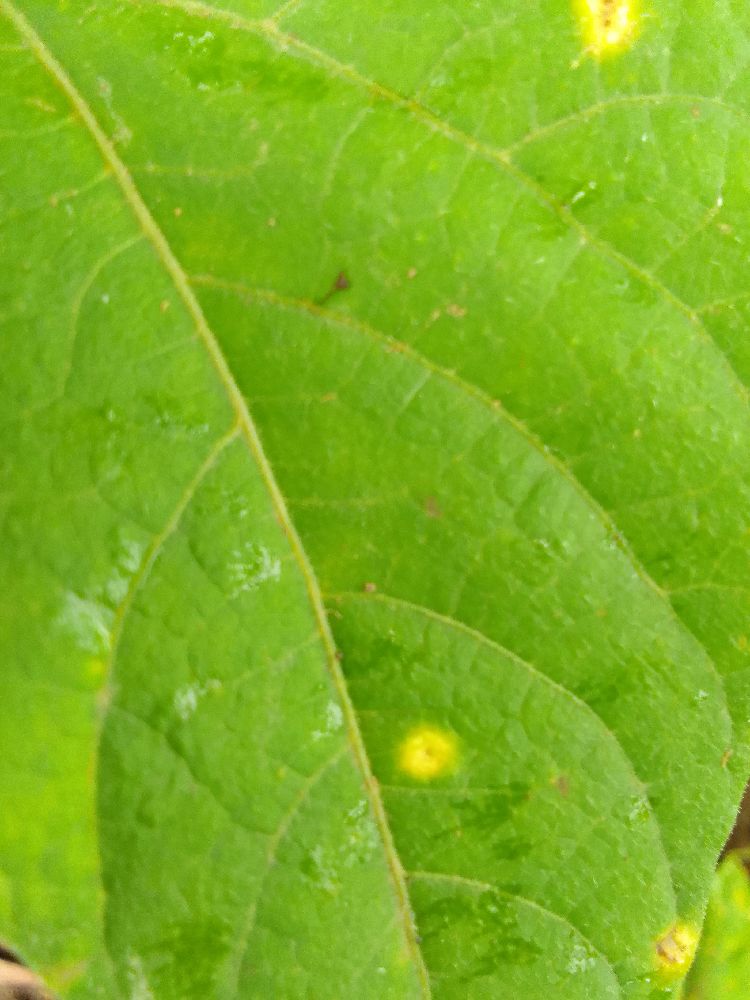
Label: rust